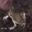
Label: frog